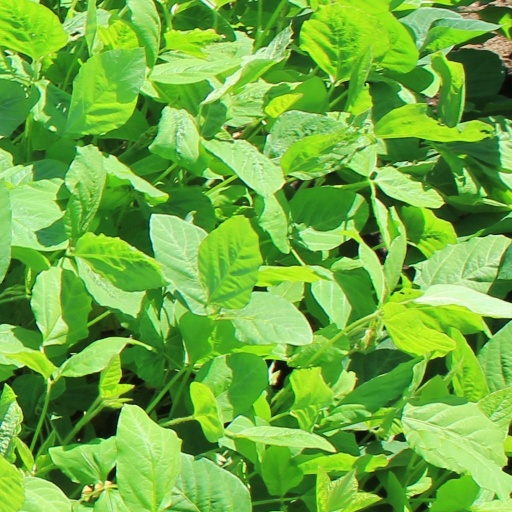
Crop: soybean